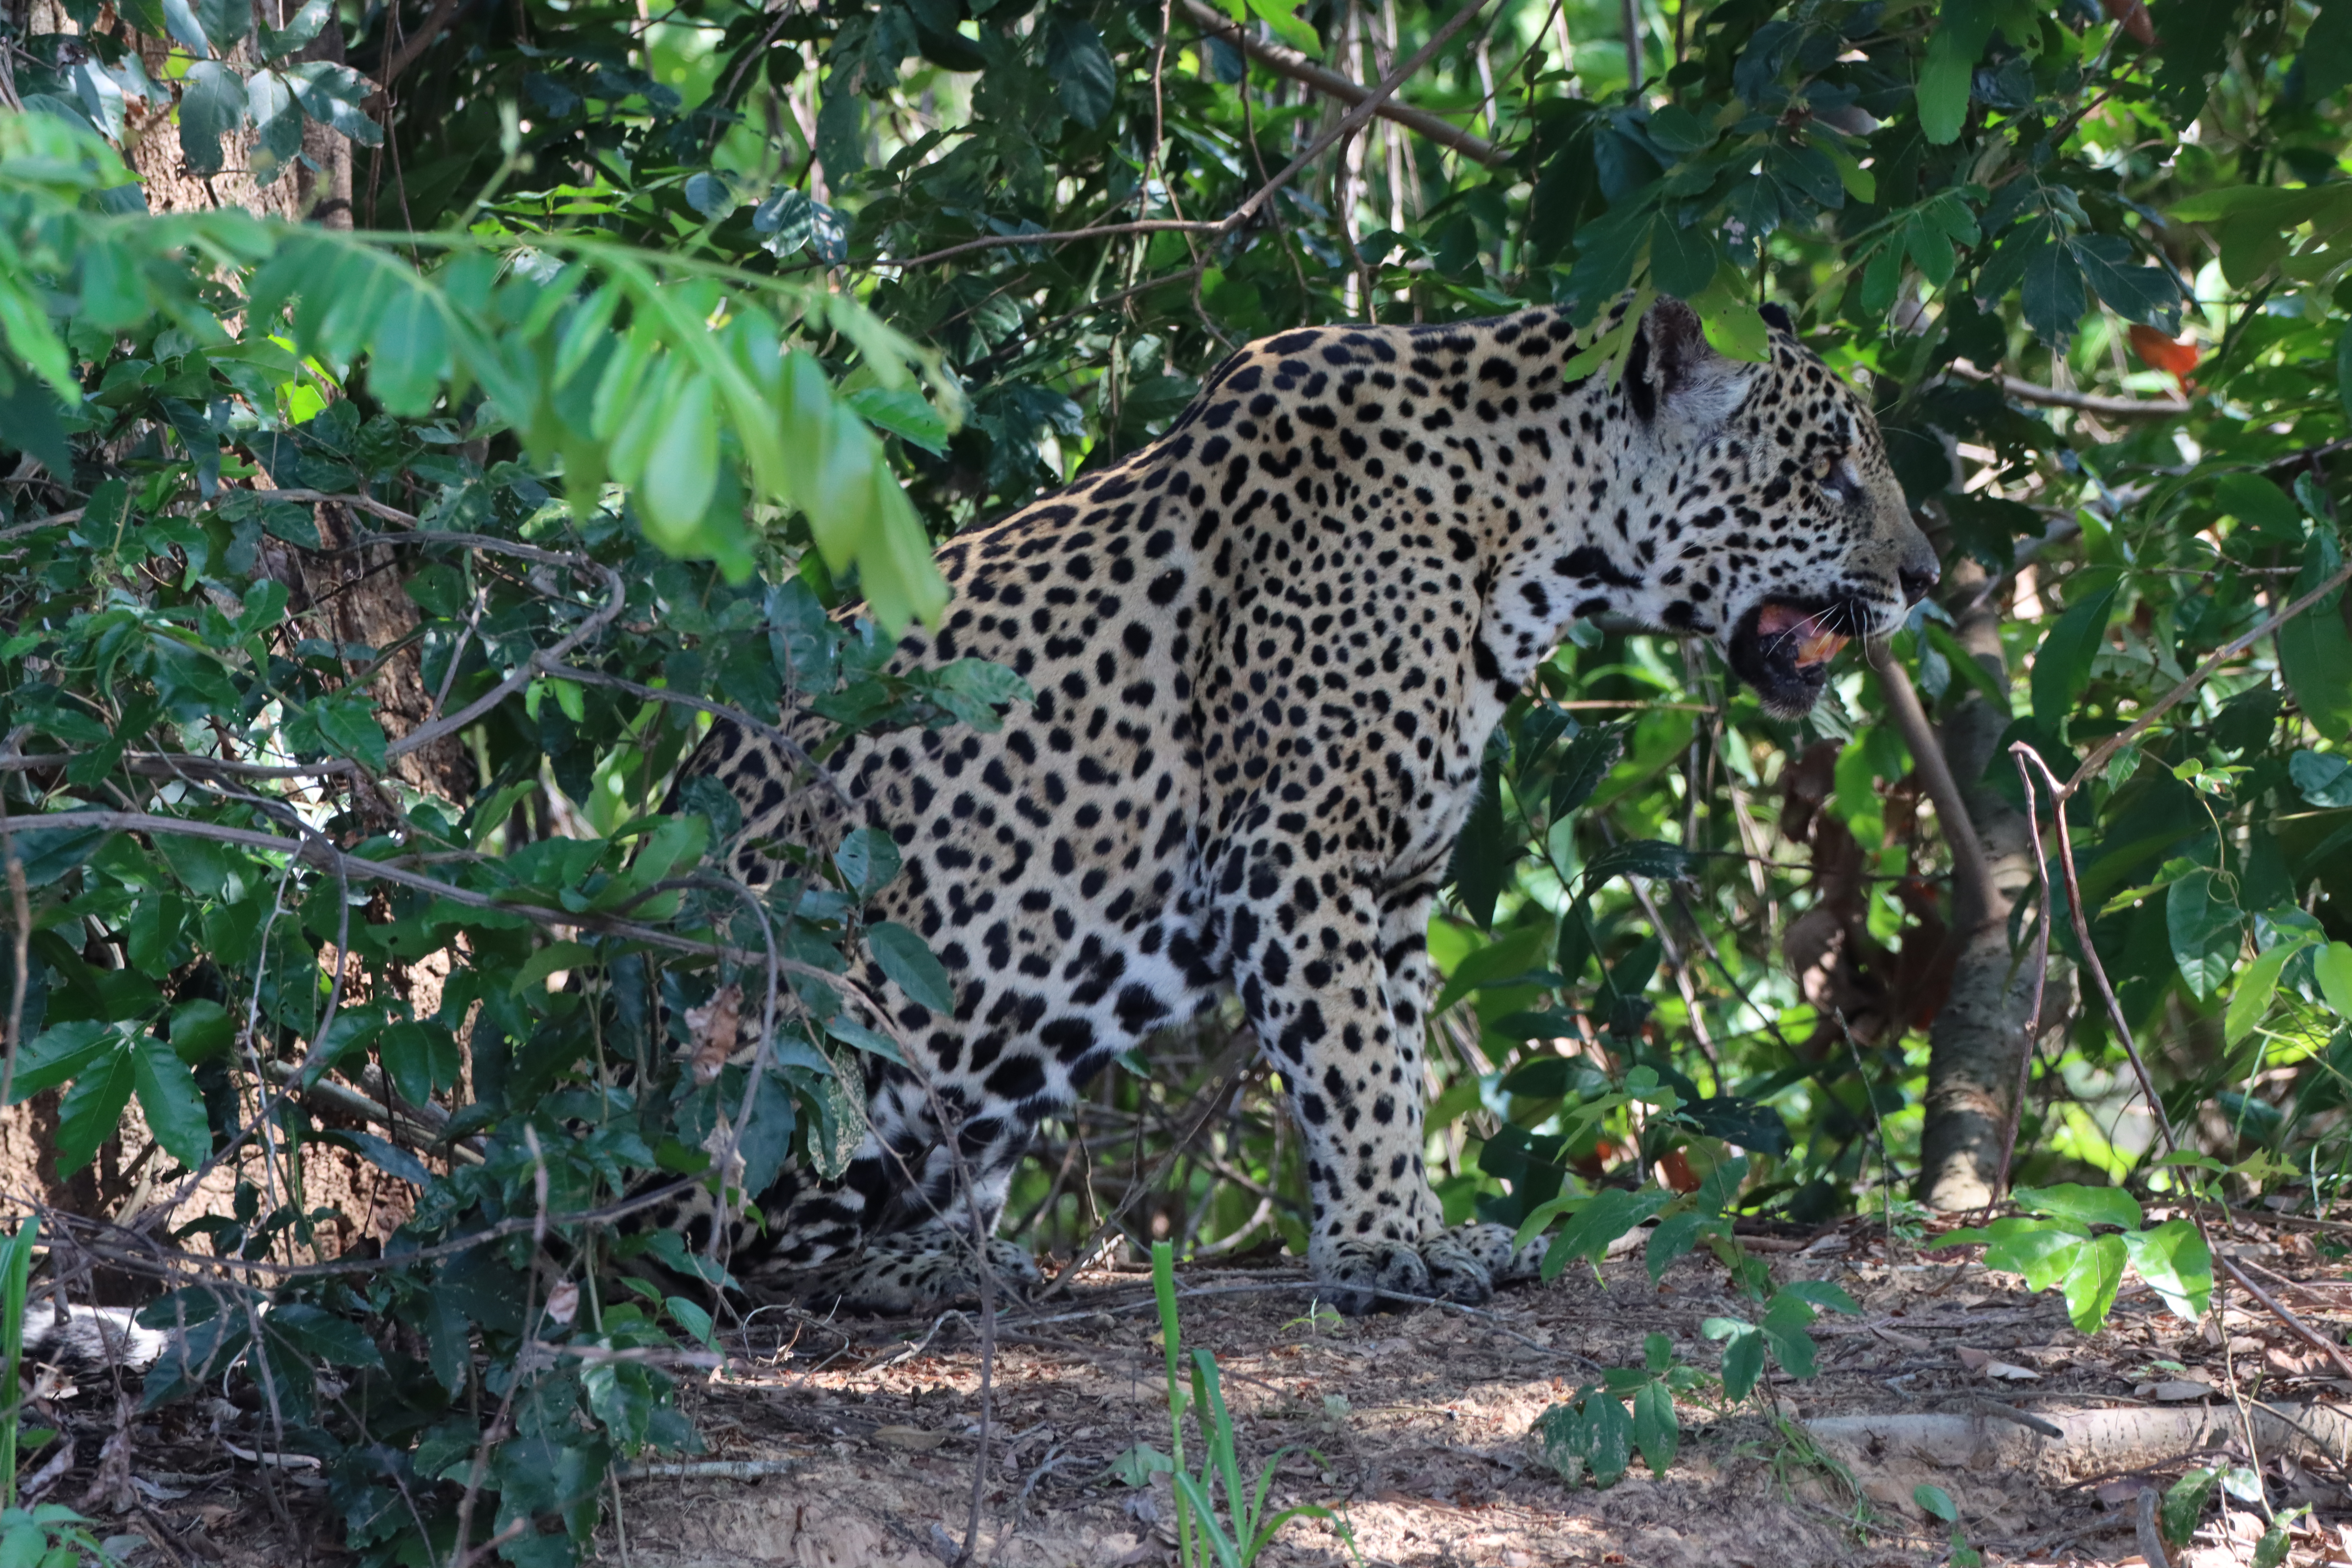
Jaguar: Katniss